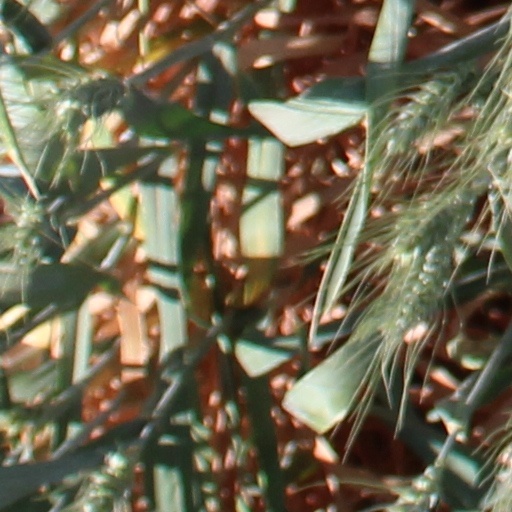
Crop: wheat